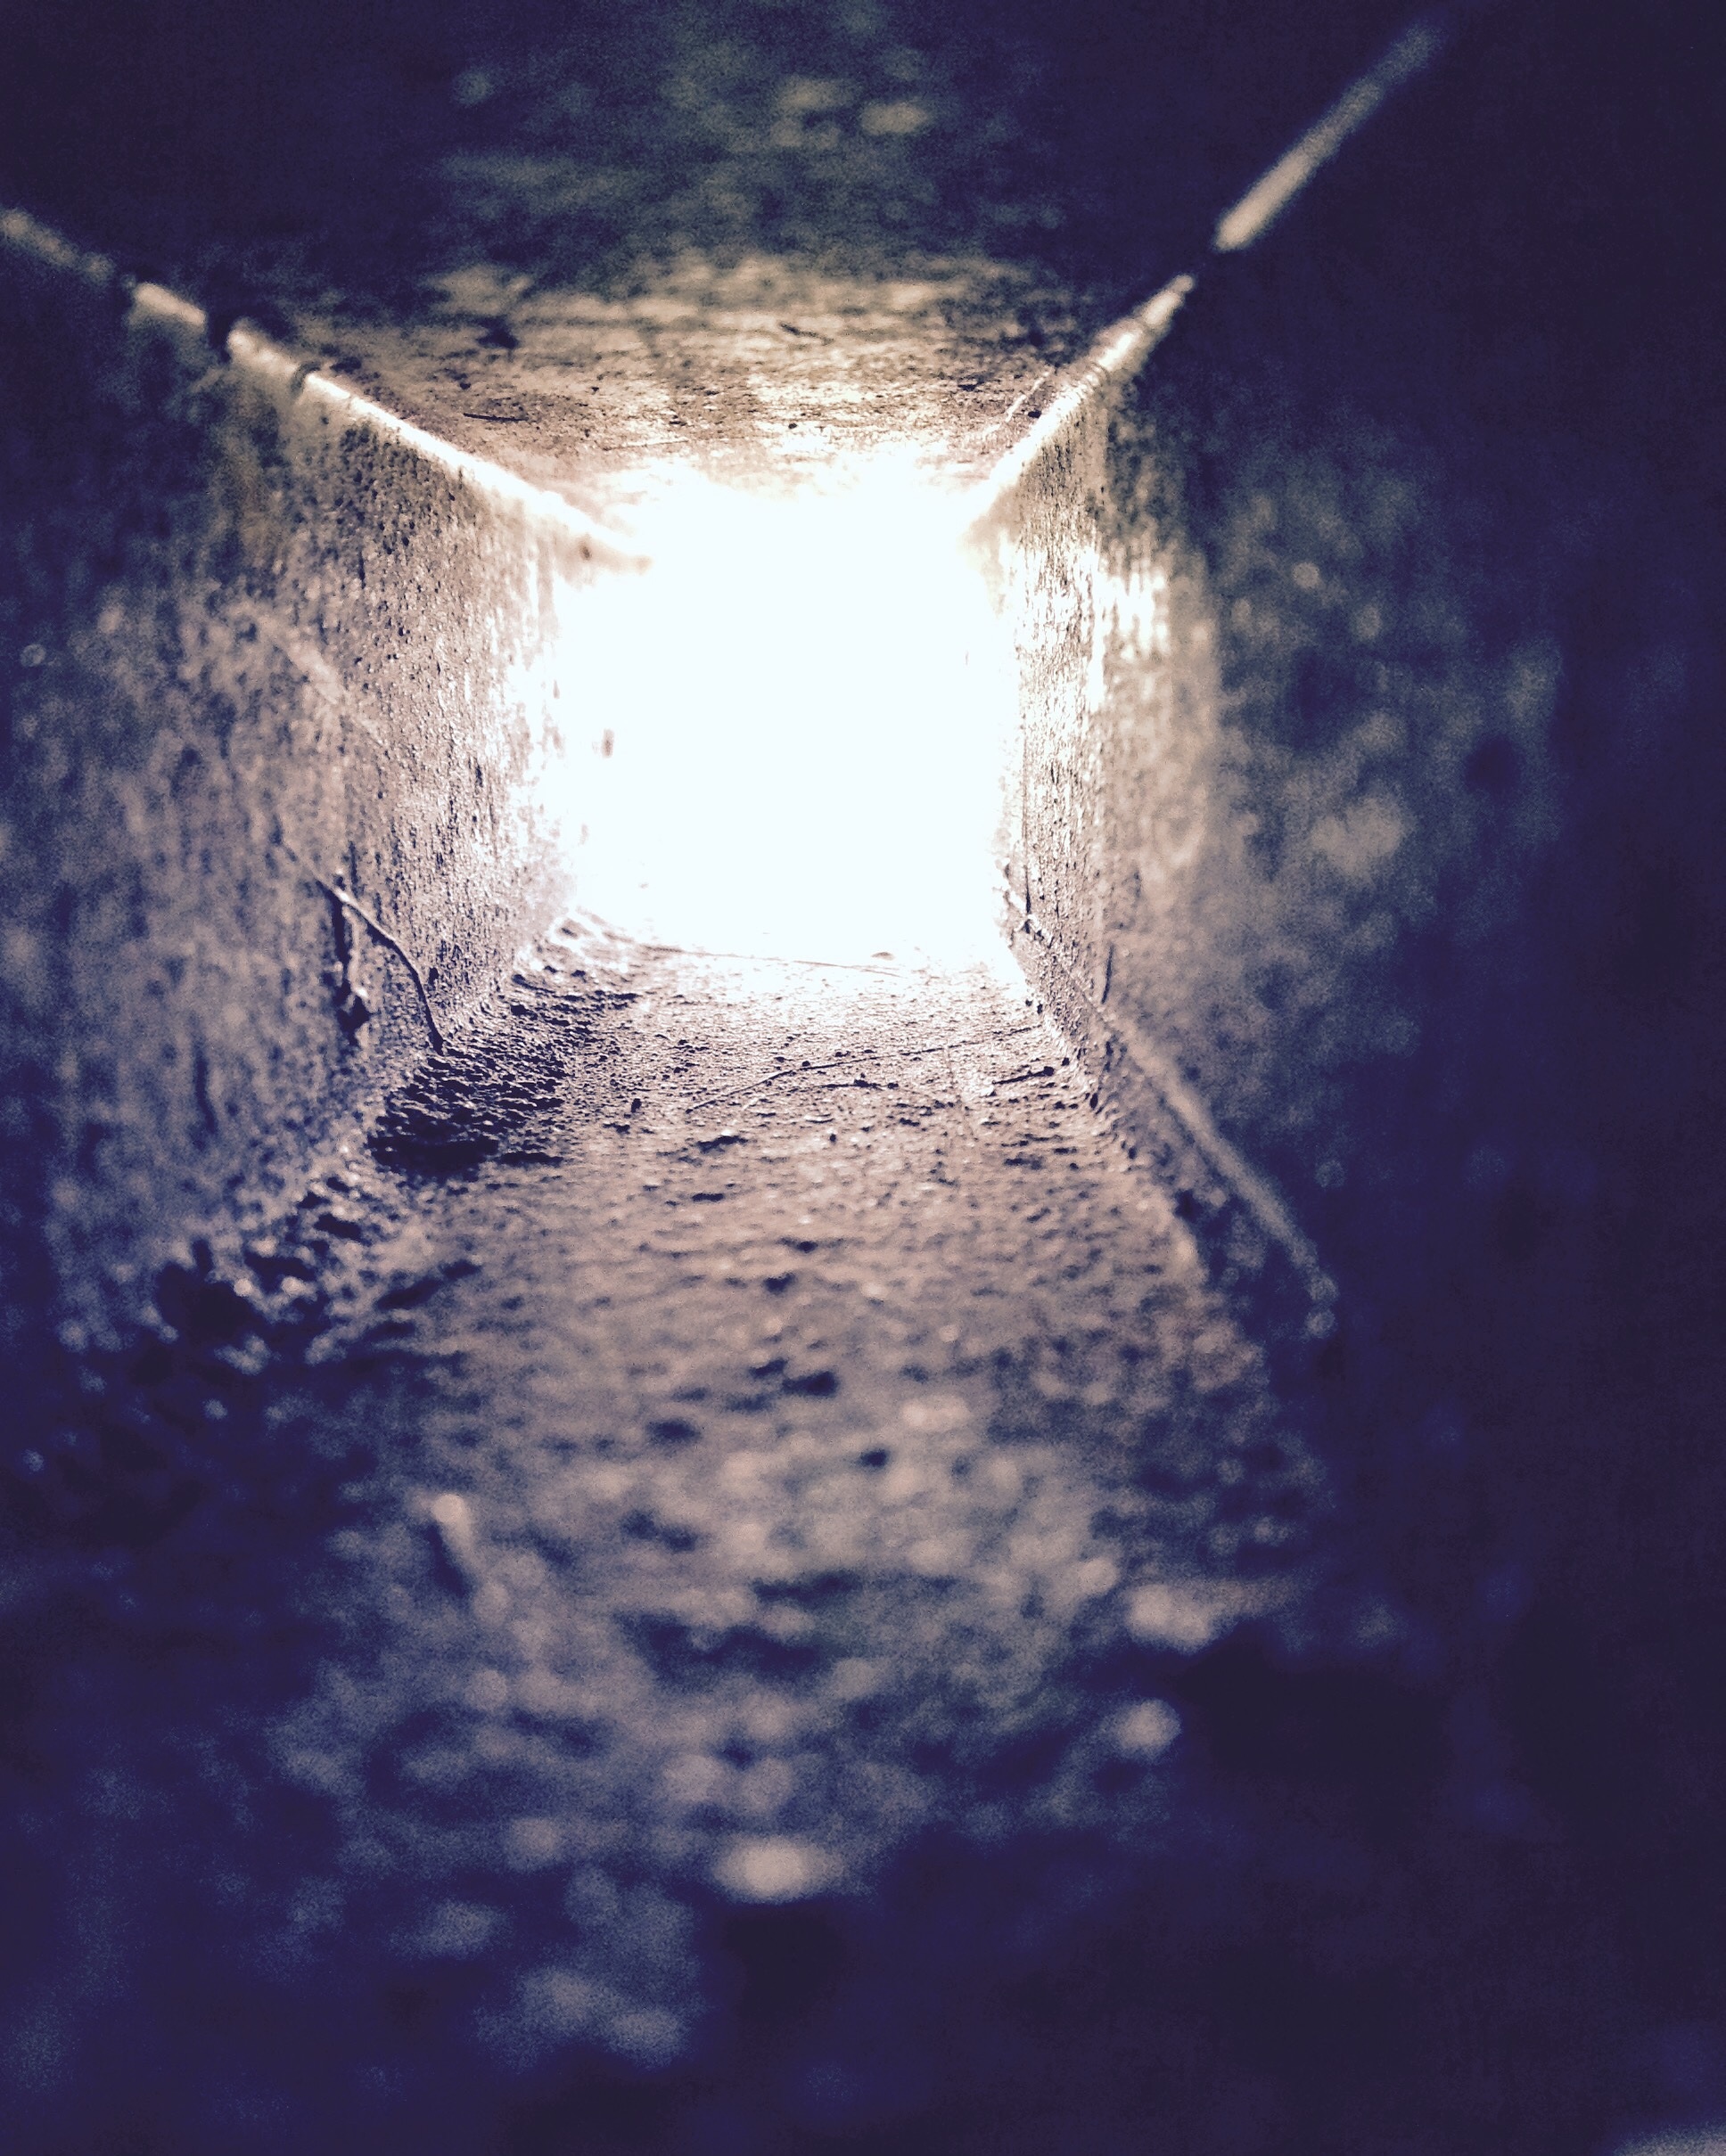
water, light, cloud, sky, sun, night, sunlight, wave, atmosphere, reflection, darkness, blue, lighting, outer space, shape, astronomical object, atmosphere of earth